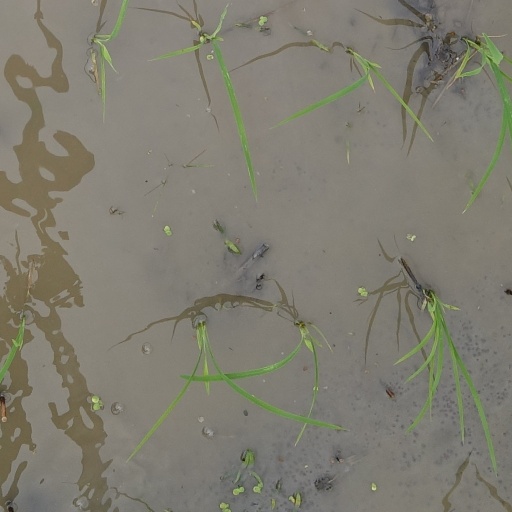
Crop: rice